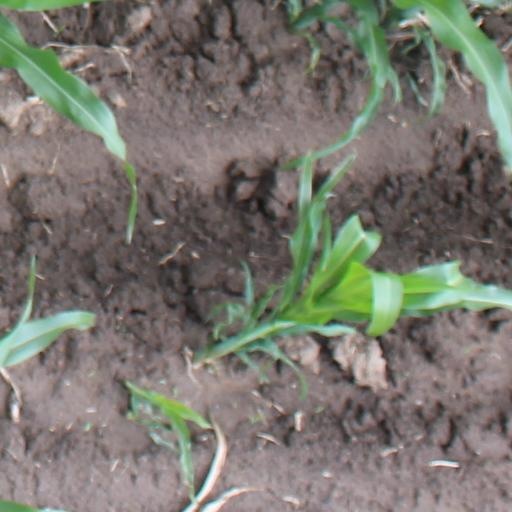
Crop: maize; corn